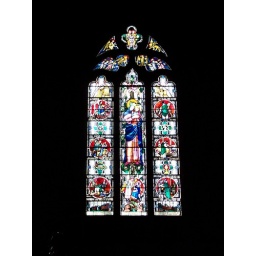
Stained glass window in Crooked Spire